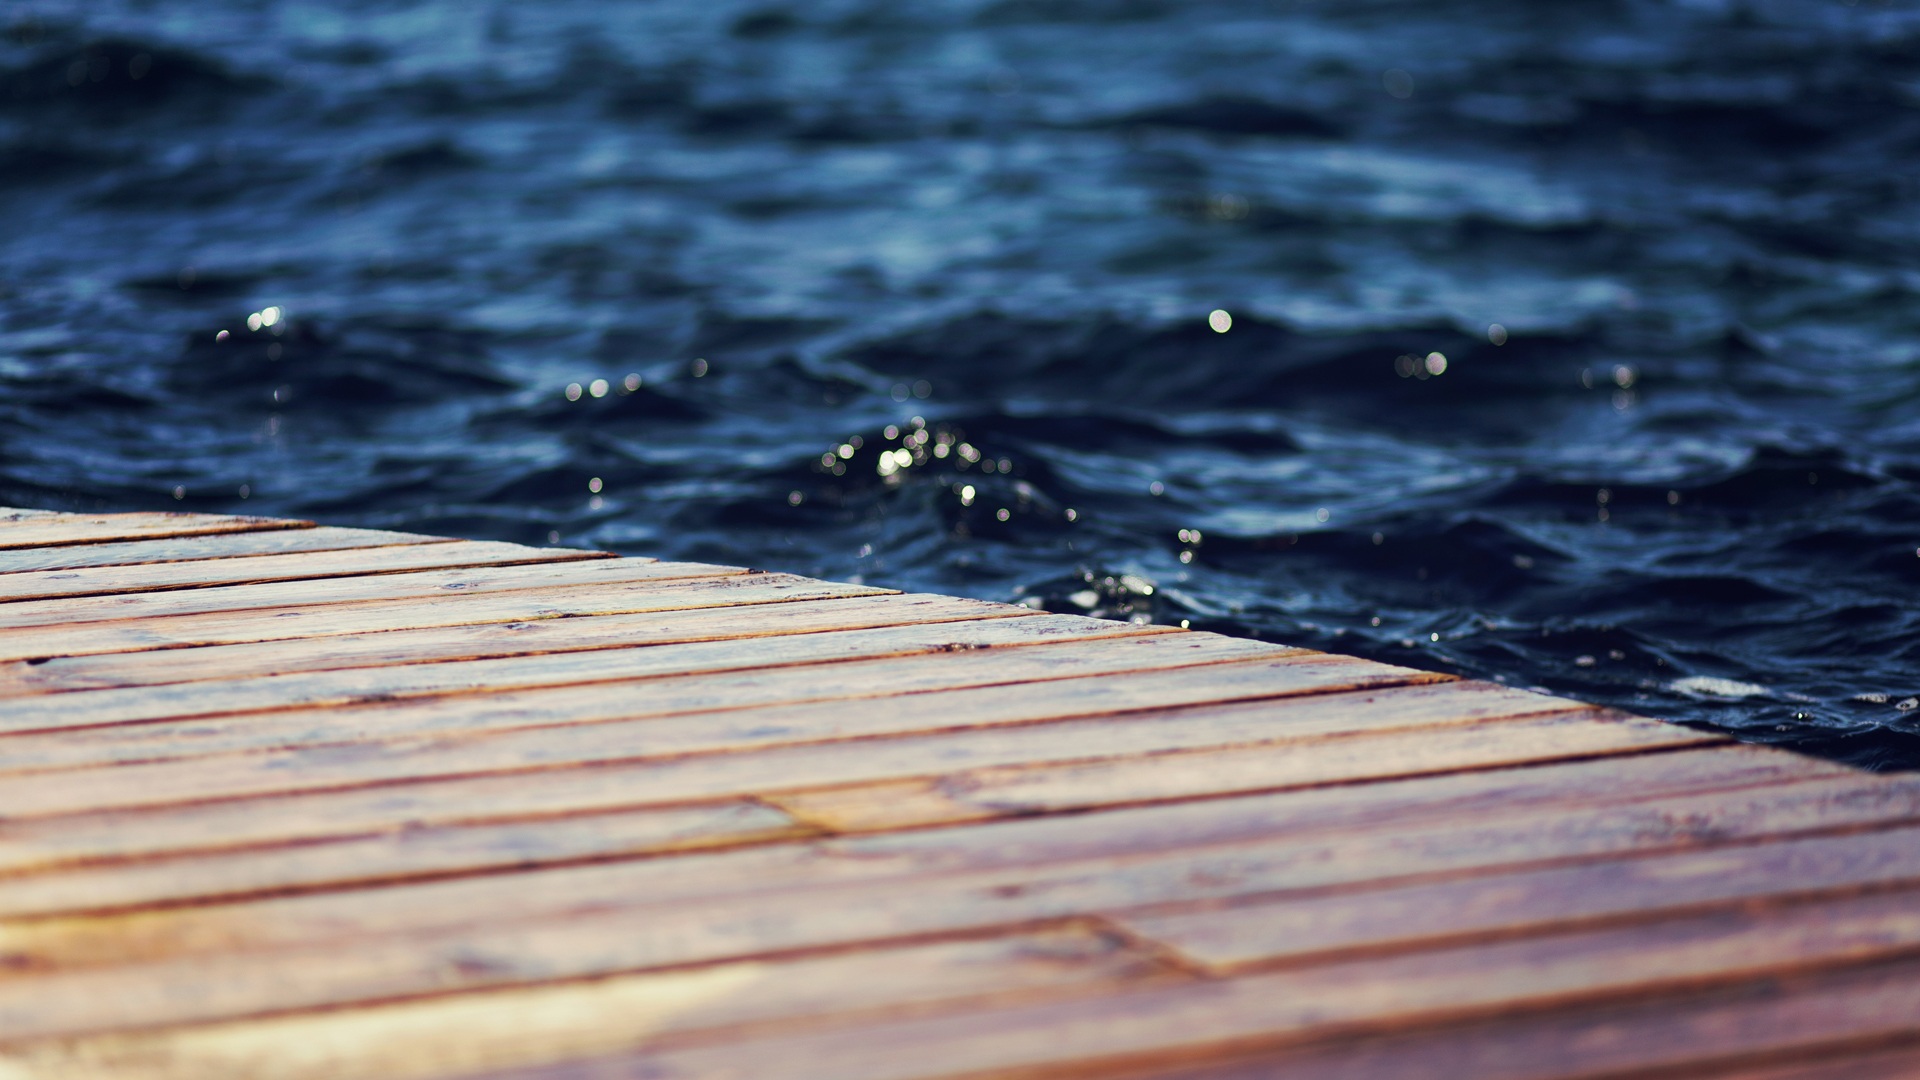
sea, water, ocean, wood, bridge, wave, floor, river, clear, reflection, natural, peace, blue, clear water, outdoors, sunny, day, sunny day, watercraft rowing